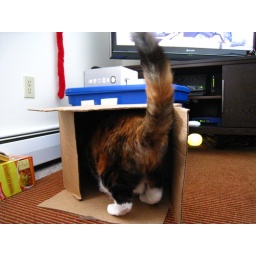
step 2: put a cat in the box